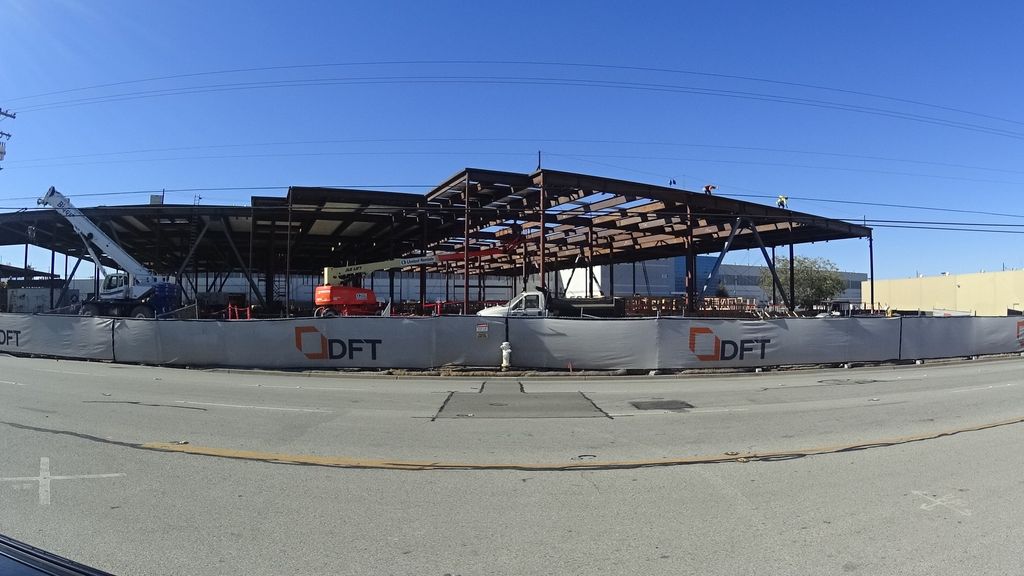
Label: Construction Site
Location: Santa Clara, California, United States
Date: 2016-11-17T11:41:43+00:00